Describe the emotion expressed in this image:  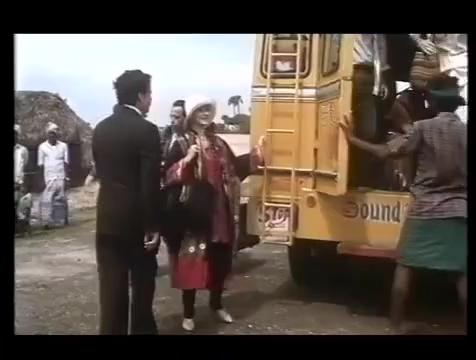
This person displays Fear, valence and arousal with high intensity.